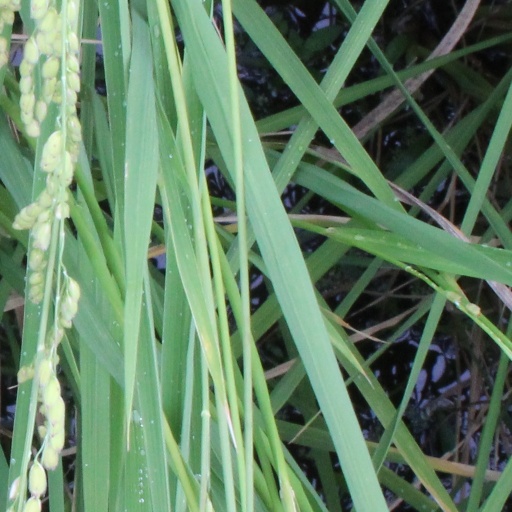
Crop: rice